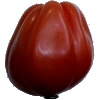
Label: Tomato Heart 1